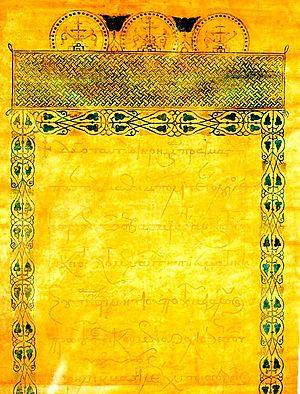
Jean II Comnène, né le 13 septembre 1087 et mort le 8 avril 1143 en Cilicie, est un empereur byzantin qui règne du 15 août 1118 au 5 avril 1143. Il est surnommé Kalojannis ou Calojanni, soit « Jean le Beau », beau intérieurement, d'une bonne âme. Les chroniques de l'époque le décrivent de teint sombre, avec des traits plutôt ingrats et des cheveux noirs qui lui valent le surnom de Maurus.